Currier House (Harvard College)

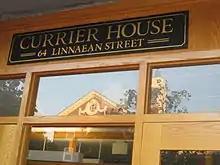
Currier House entrance

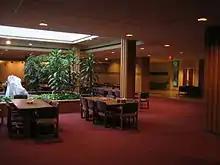
Currier dining hall with its stone fountain

The current Faculty Deans are Latanya Sweeney and Sylvia Barrett. The Allston Burr Resident Dean is Laura Johnson. Previous deans have included scholar of Islam and former Dean of Harvard Divinity School William A. Graham, chemist and Nobel laureate Dudley R. Herschbach, classicist Gregory Nagy, and historian of science Barbara Gutmann Rosenkrantz.